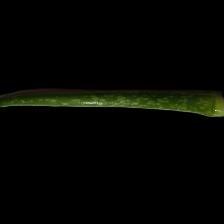
Plant: Aloe Vera